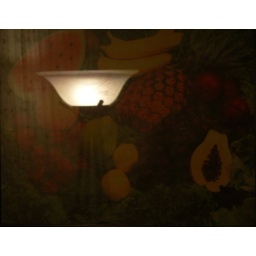
reflection of the lamp in the fruit picture in the dining room